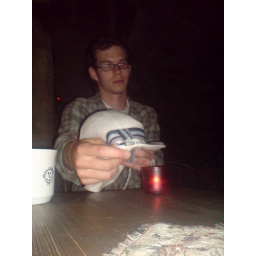
Ryan drying the white hat of doom in horror bar